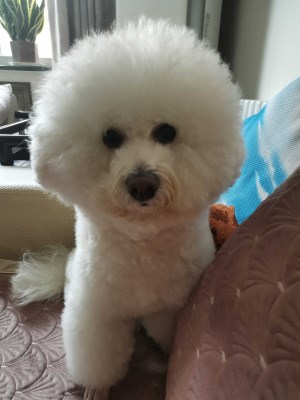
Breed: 3083-n000117-Bichon_Frise